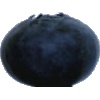
Label: blueberry